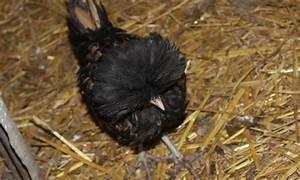
chicken